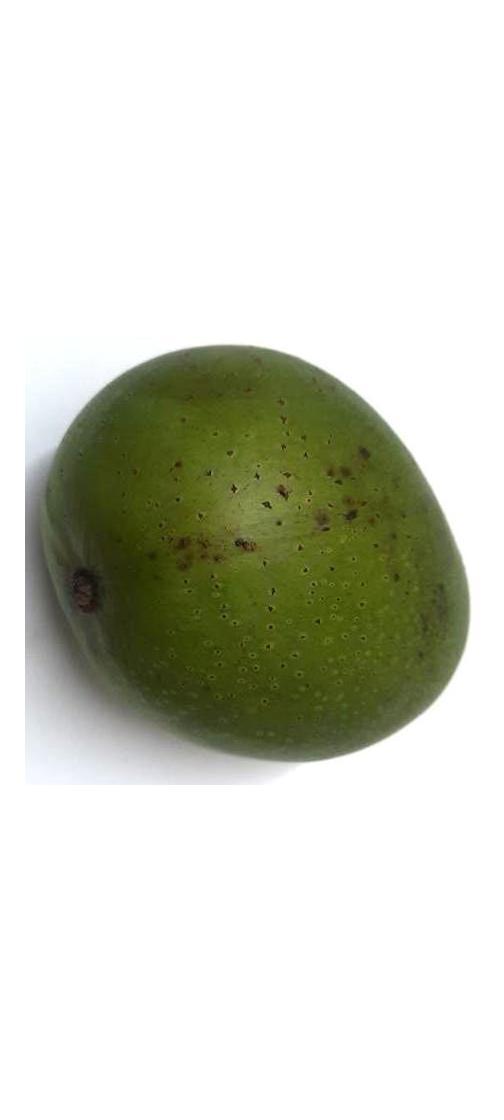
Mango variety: Ashshina Zhinuk